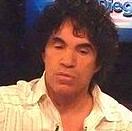
Age: 60